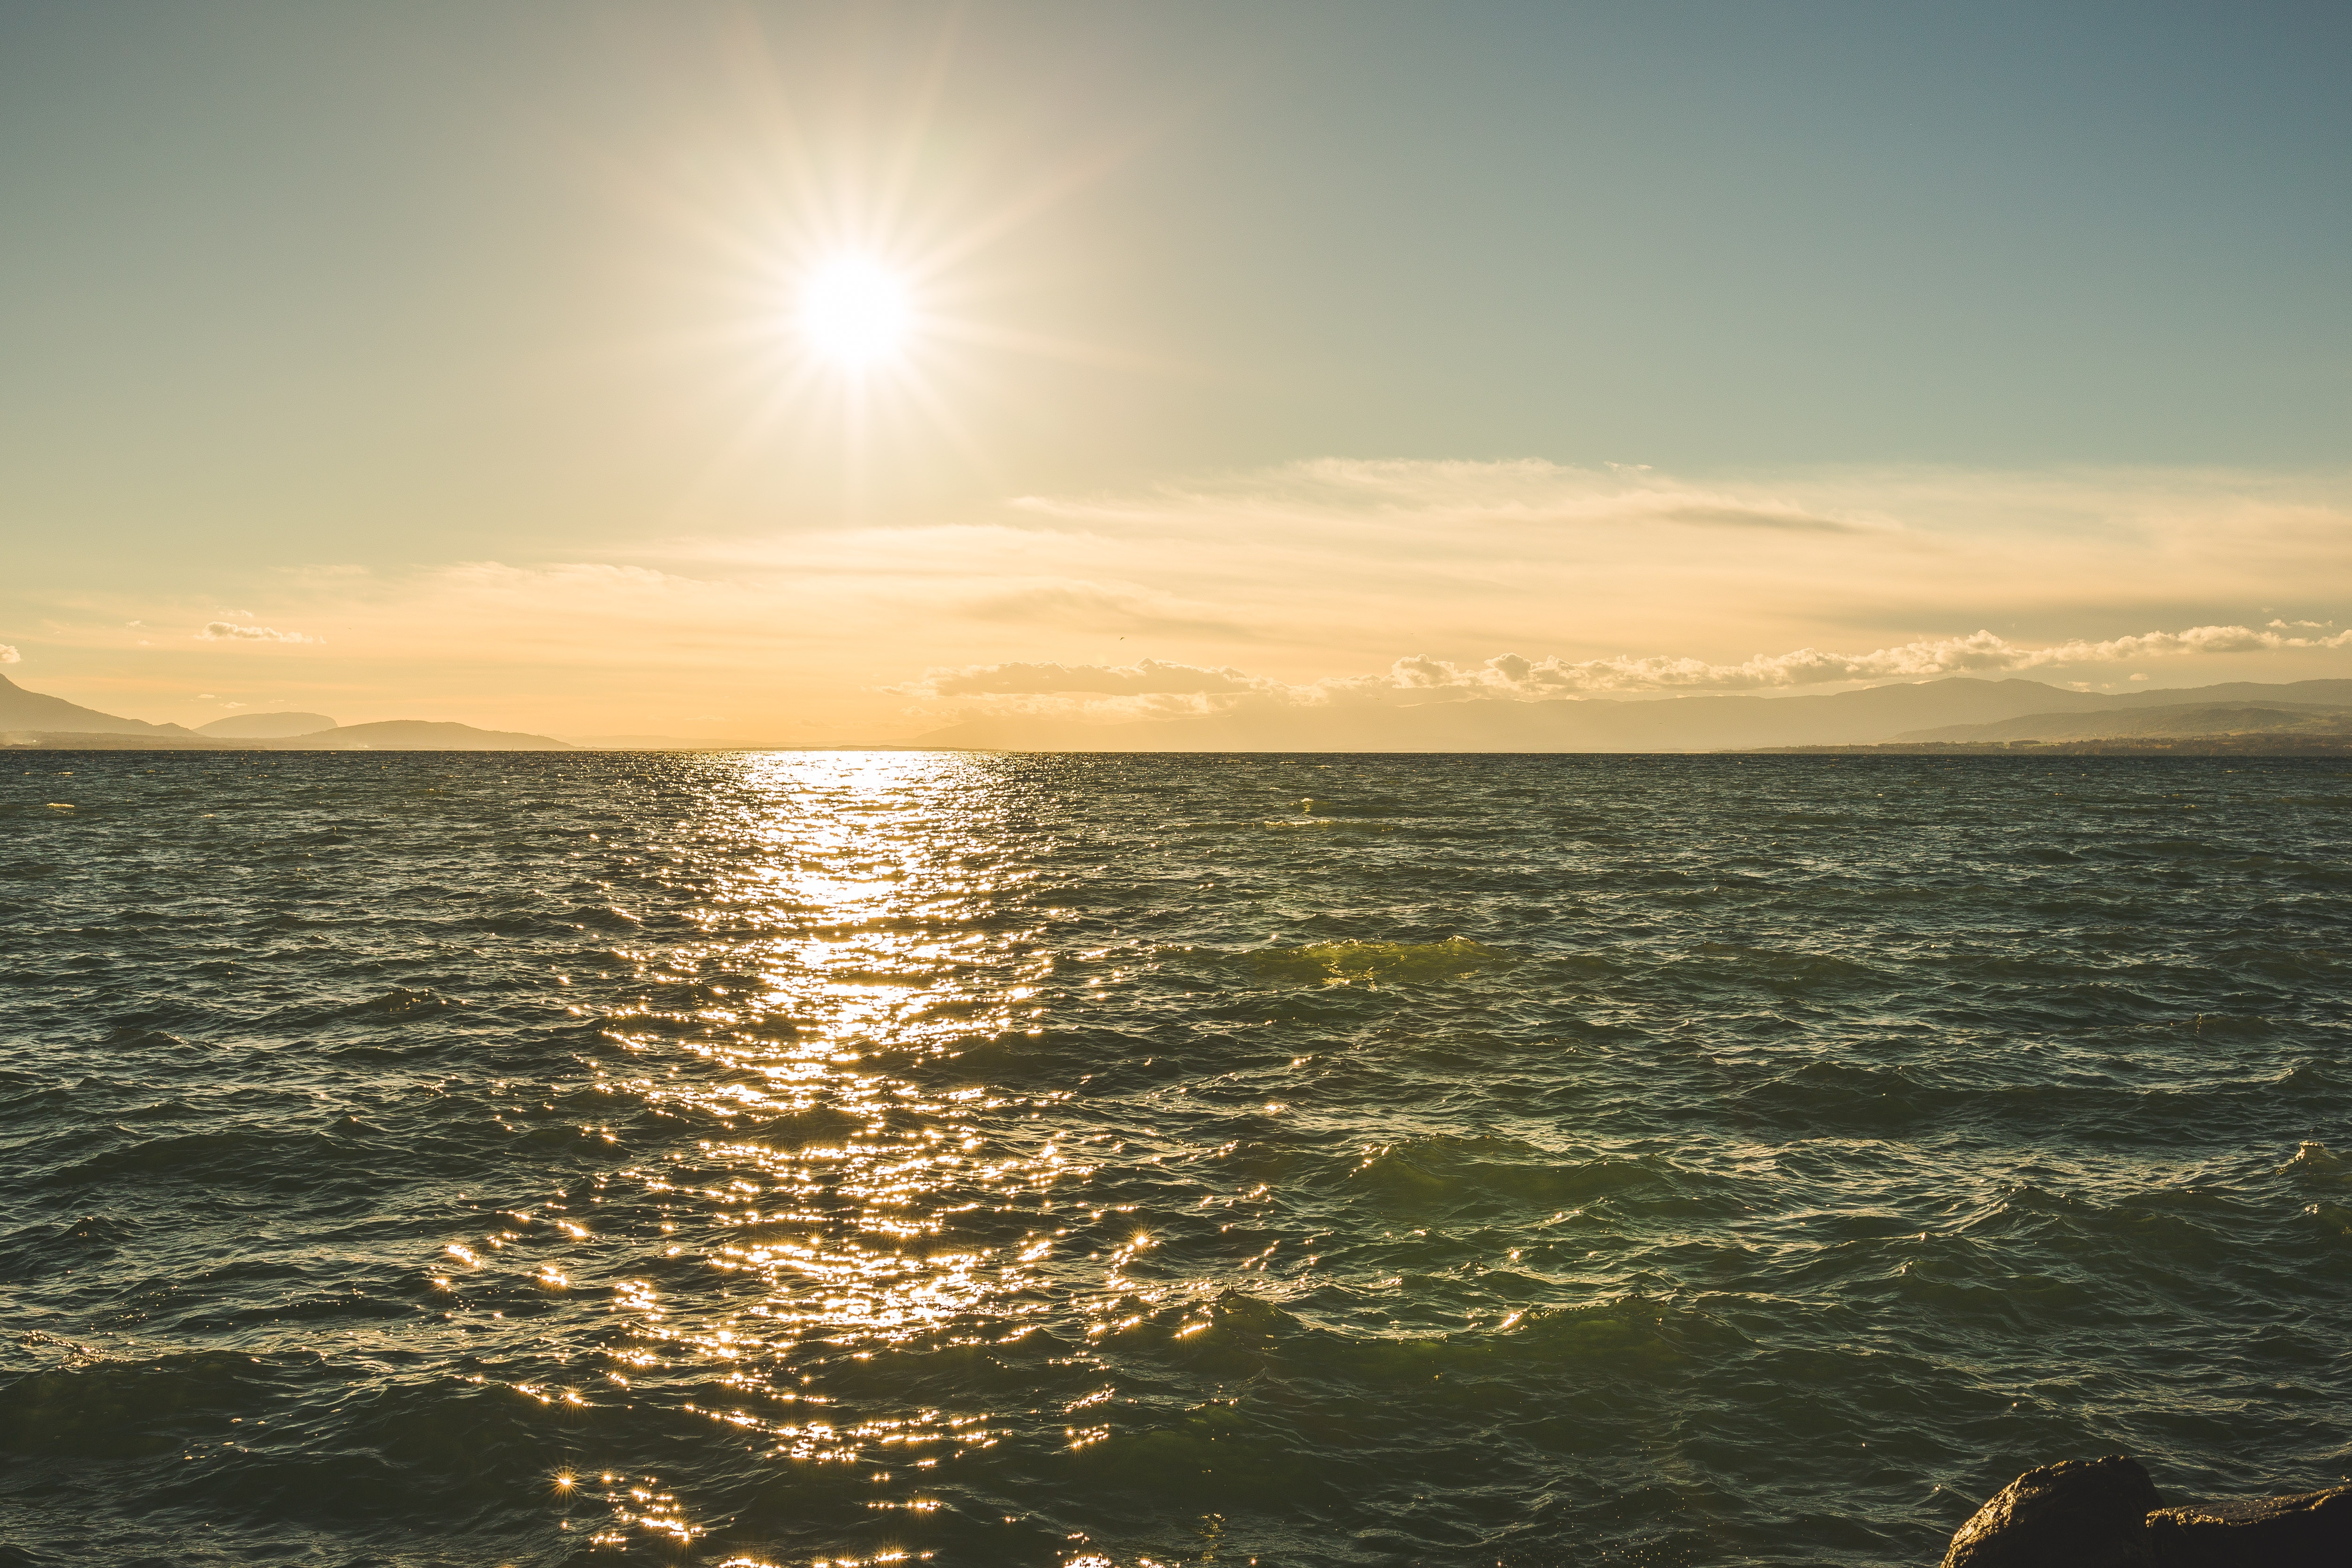
beach, sea, coast, water, nature, ocean, horizon, cloud, sky, sunshine, sun, sunrise, sunset, sunlight, morning, shore, wave, dawn, dusk, evening, seascape, bay, body of water, clouds, afterglow, wind wave